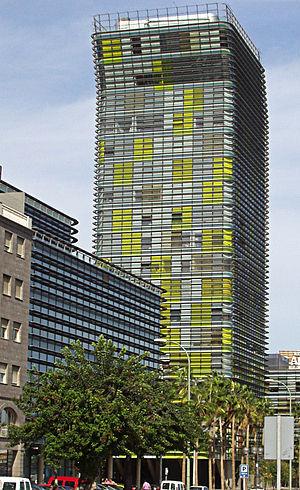
Cette page liste les plus hauts gratte-ciels des îles Canaries dépassant 50 mètres de haut. À l'heure actuelle, le plus grand bâtiment des îles Canaries est le complexe des Torres de Santa Cruz, situé dans la ville de Santa Cruz de Tenerife, avec 120 mètres de haut sont les plus hautes tours jumelles en Espagne. Le deuxième plus haut bâtiment de l'archipel après ces deux tours, est la Torre Yaiza I, haute de 105 mètres et située à Las Palmas de Gran Canaria.